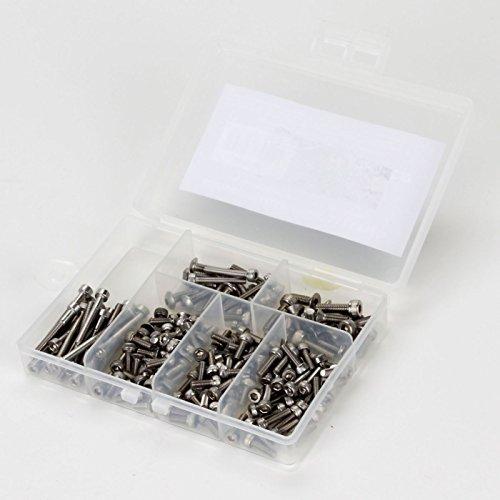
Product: Dynamite Stainless Steel Screw Set: Traxxas X-Maxx, DYNH2030
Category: Toys & Games | Hobbies | Remote & App Controlled Vehicles & Parts | Remote & App Controlled Vehicle Parts
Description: Replacement screw sets in stainless steel material.
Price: $43.44
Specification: ProductDimensions:4.8x3.5x1.4inches|ItemWeight:6.6ounces|ShippingWeight:13.6ounces(Viewshippingratesandpolicies)|ASIN:B0069FDHBY|Itemmodelnumber:DYNH2030|Manufacturerrecommendedage:14yearsandup